UNSW Sunswift

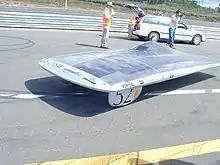
UNSW Sunswift II

Between 1997 and 2003, the team developed, refined and raced four versions of UNSW Sunswift II. In 2000-2001, the team embarked on the TopCell project to manufacture buried contact solar cells to construct a new solar array. This makes the UNSW SRT the first and only team to have made their own solar cells. Along the way, the team achieved a new world record efficiency for this type of solar cell. The remaining cells on UNSW Sunswift II are the world's highest efficiency "PERL" silicon solar cells, made at UNSW. The team also pioneered a cell encapsulation technique which allowed the moulding of solar panels to the curved shape of the car.